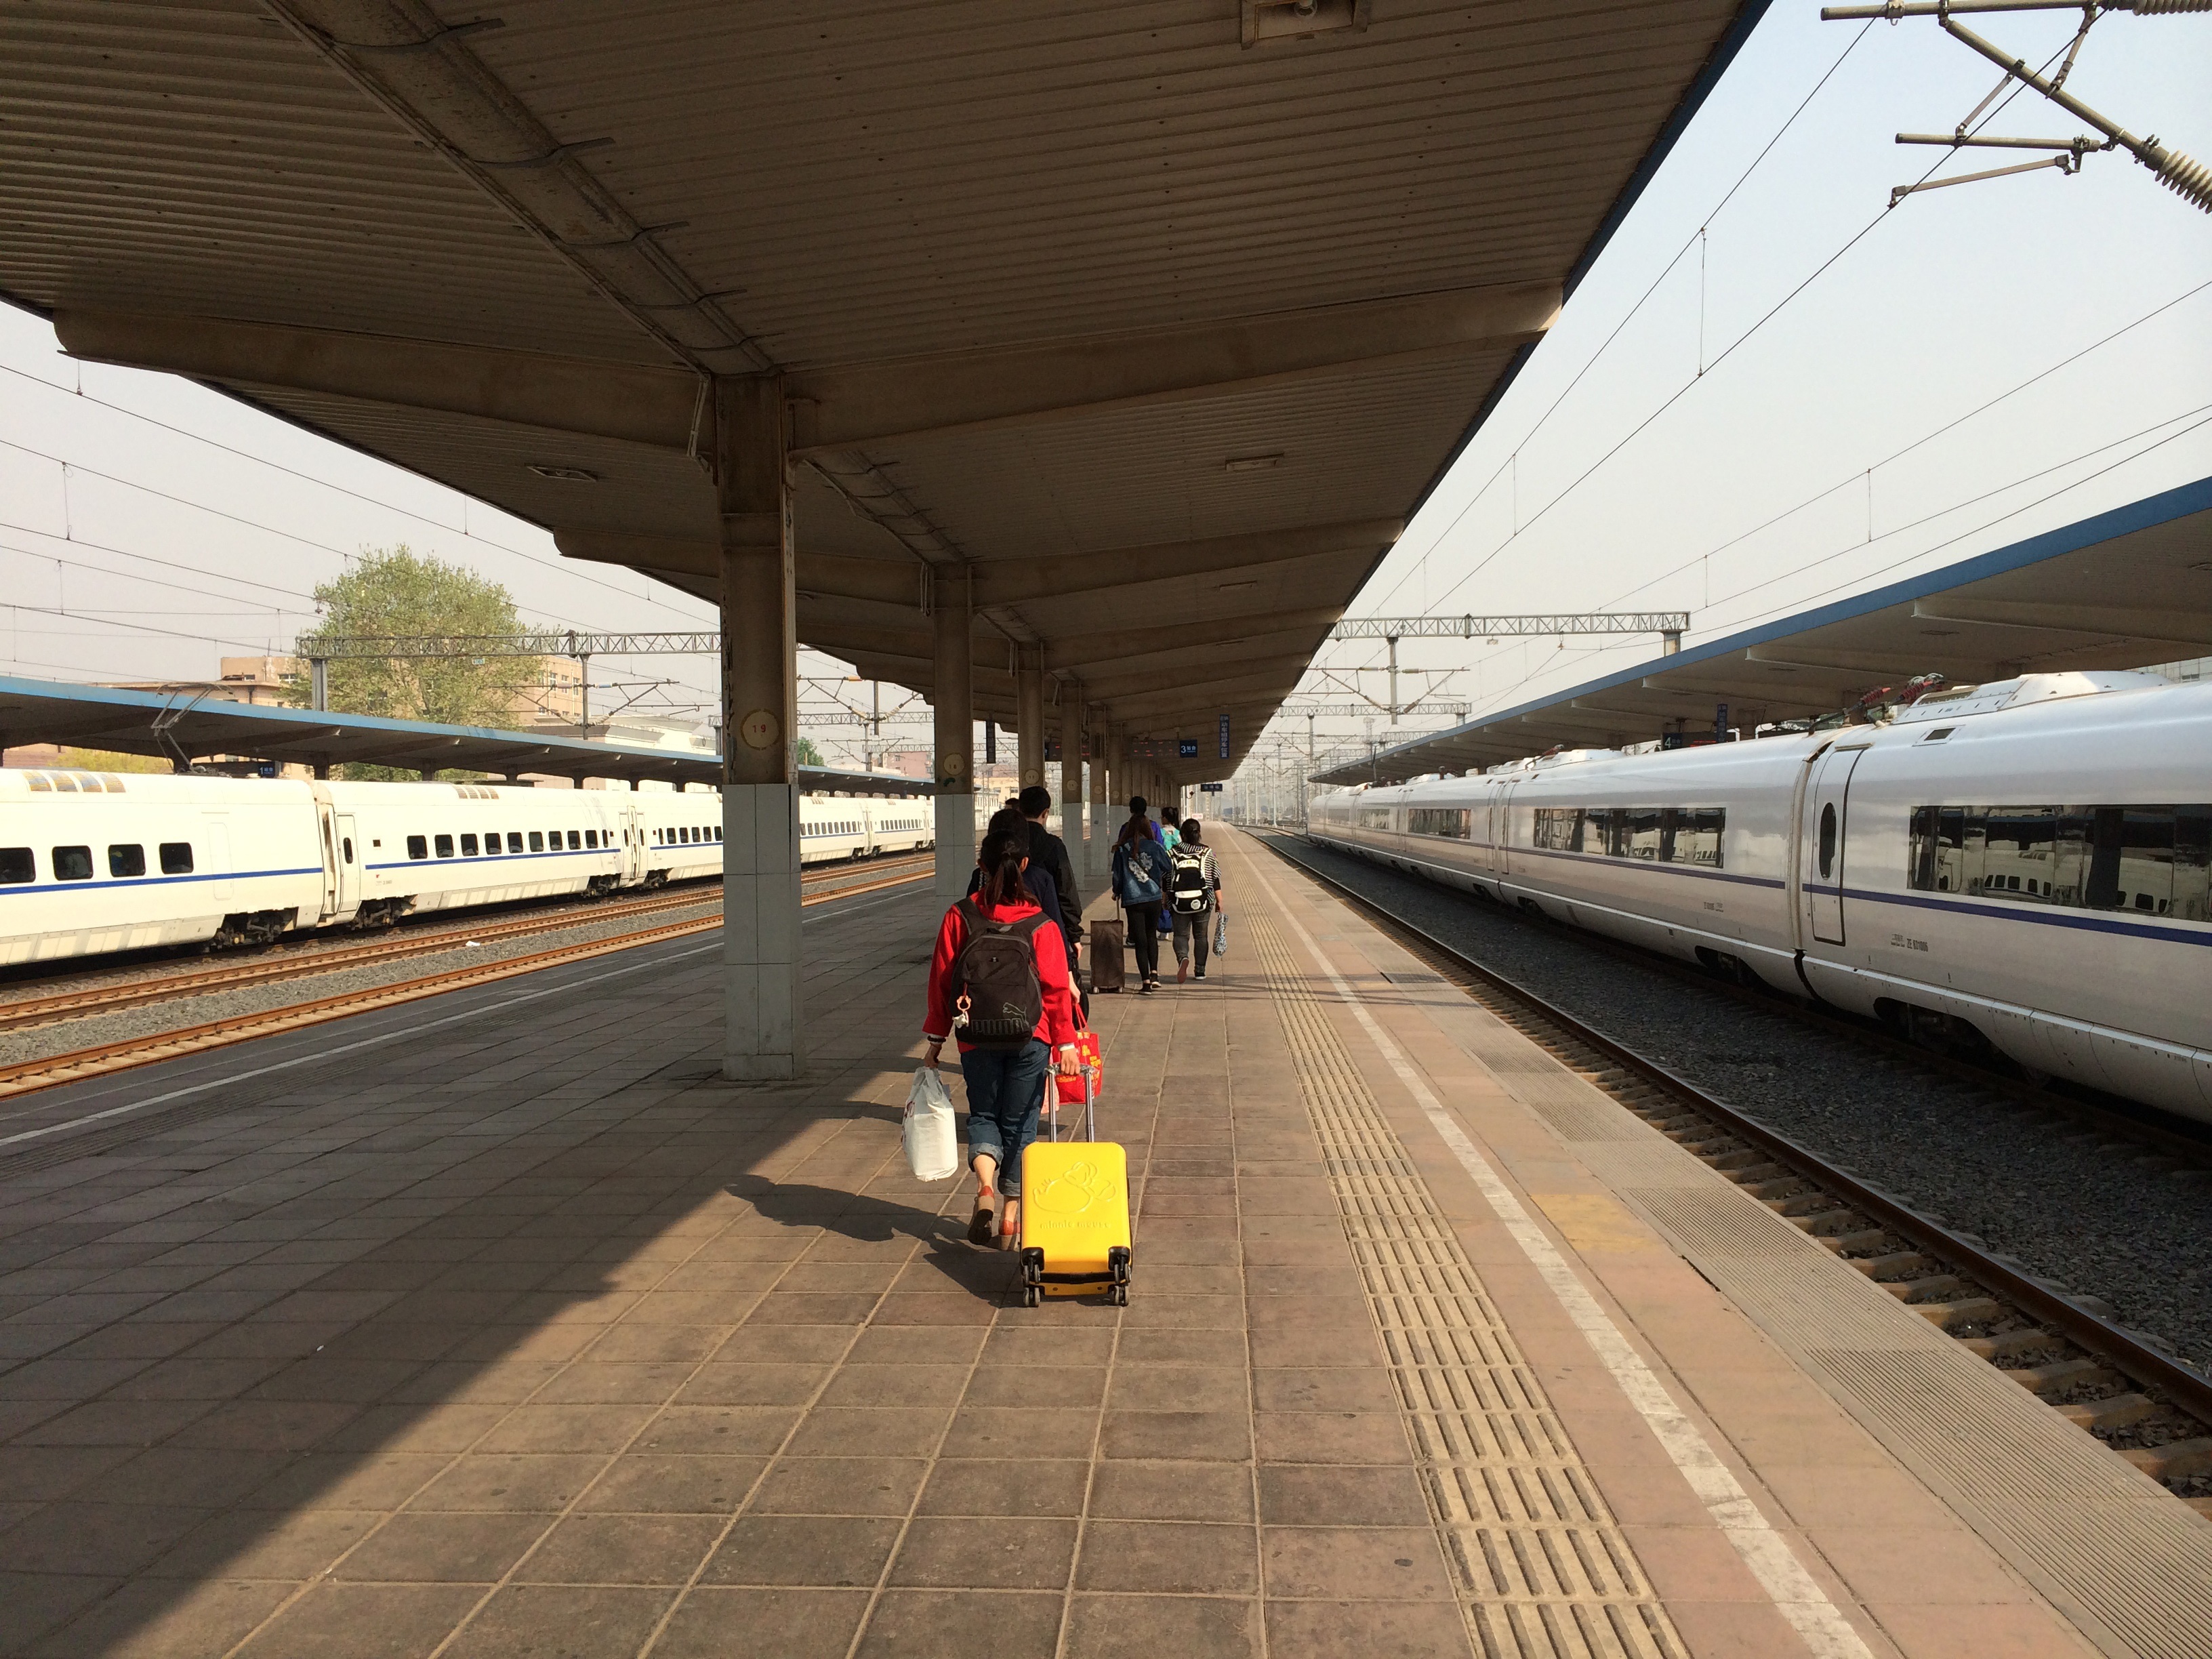
outdoor, track, traffic, train, transport, vehicle, train station, public transport, girls, race track, passenger, rail transport, rolling stock, metropolitan area, high speed rail, luggage compartment